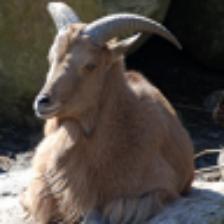
Label: NonHuman